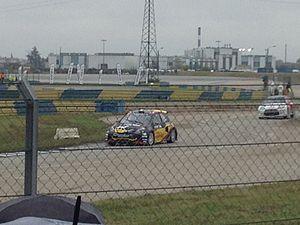
Jérôme Grosset-Janin sur le circuit de l'Ouest Parisien à Dreux le 12 octobre 2014, sur une piste humide.
Jérôme Grosset-Janin, né le 19 juin 1984 à Sallanches, est un pilote de rallye et de rallycross français. Il a notamment remporté le Championnat de France de rallycross en 2013 et a terminé 2ème du Championnat d'Europe de rallycross en 2015 et 2016.